Arturo Salazar Valencia

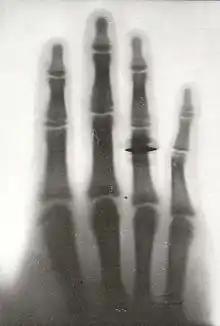
X-ray of Zegers' hand, March 22, 1896

The experiments in taking radiographs didn’t turn out to be so simple. It took a month before they could obtain the first radiographs. They were working with an induction coil, with a sufficiently long spark, which they operated using a hand-operated alternator, a Tesla circuit, and a tube made by Salazar. There was at the time not a single Crookes tube in Chile, which is why they began to experiment with light bulbs having a vacuum analogous to these tubes, but lacked the adequate electrodes for the anode. An attempt was made to get an appropriate cathodic flux with these bulbs. This flux of negative particles leaving the filament generate X-rays as a consequence of their collision with an improvised anticathode placed exterior to the light bulb.